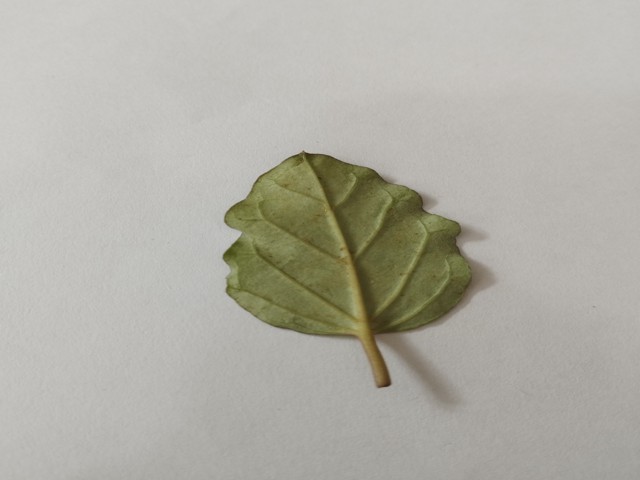
Plant: punarnava